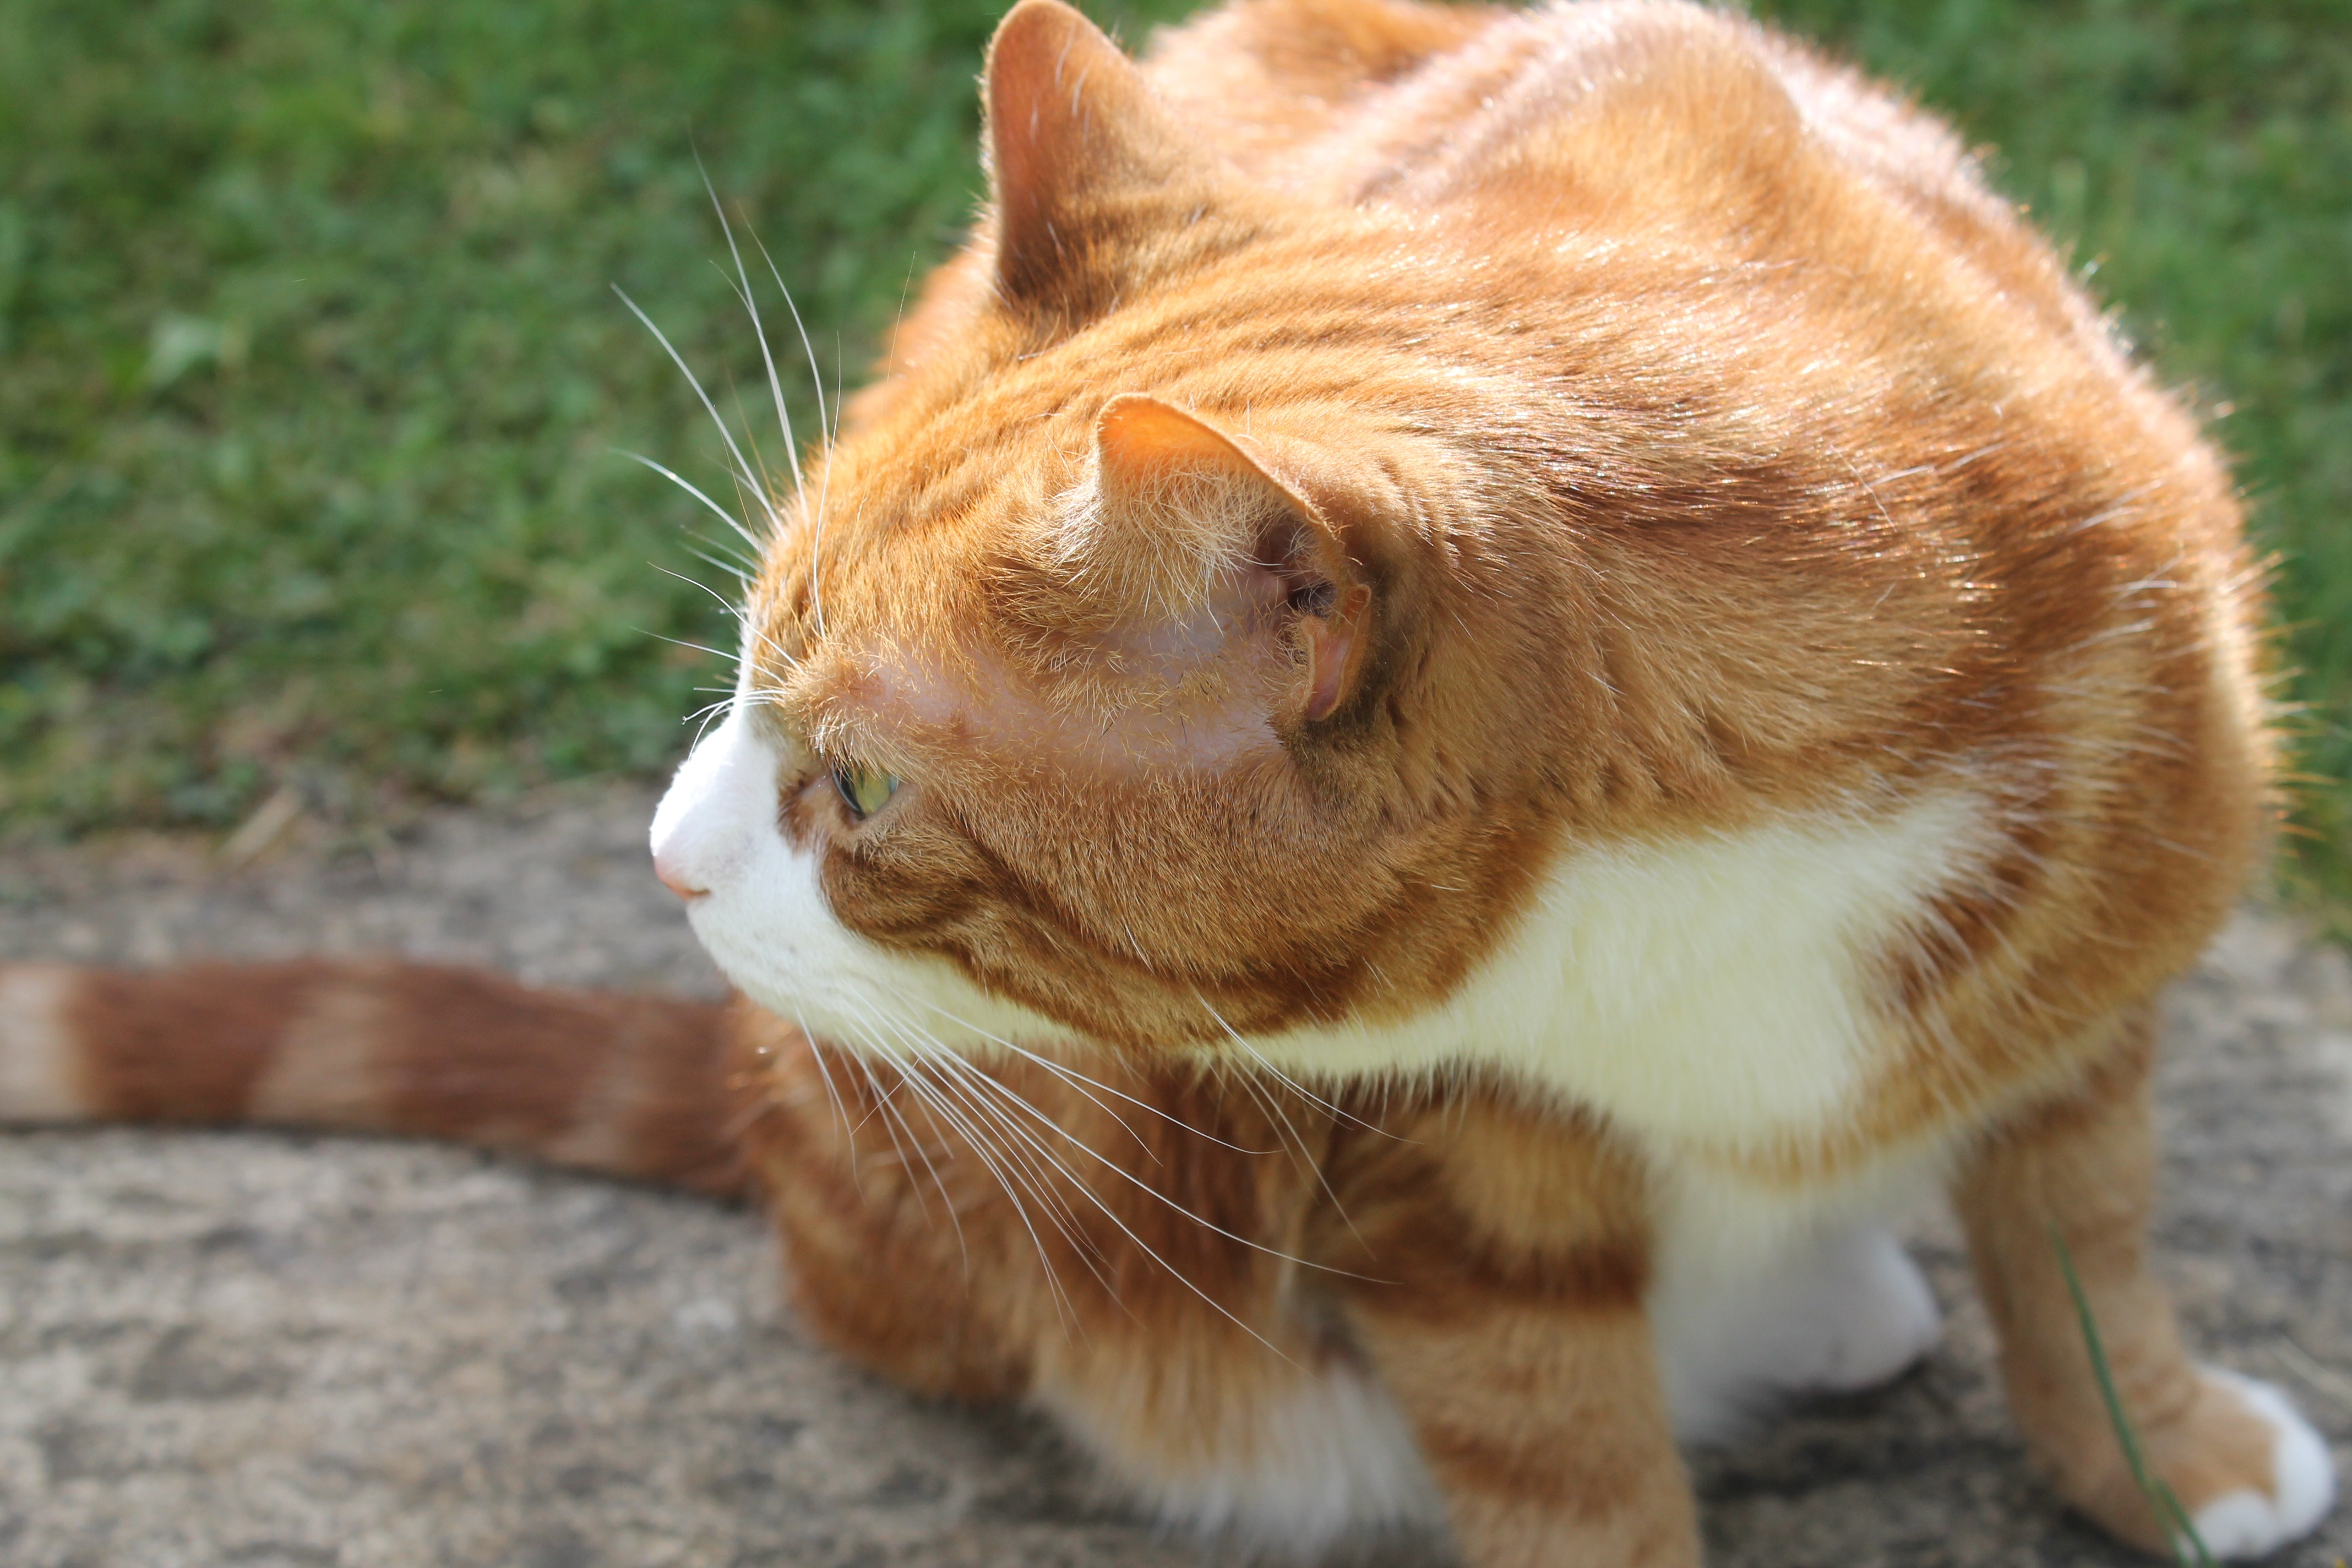
pet, cat, feline, mammal, fauna, nose, whiskers, animals, smelling, vertebrate, ginger, sniffing, tabby cat, european shorthair, ginger cat, small to medium sized cats, cat like mammal, carnivoran, domestic short haired cat